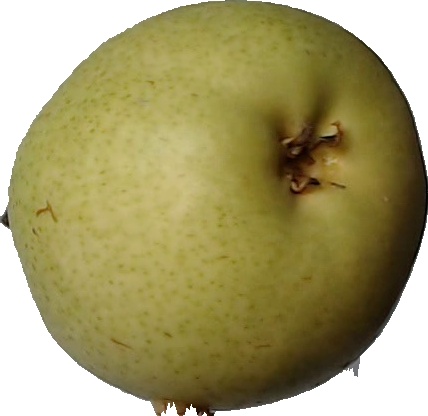
Label: pear_1